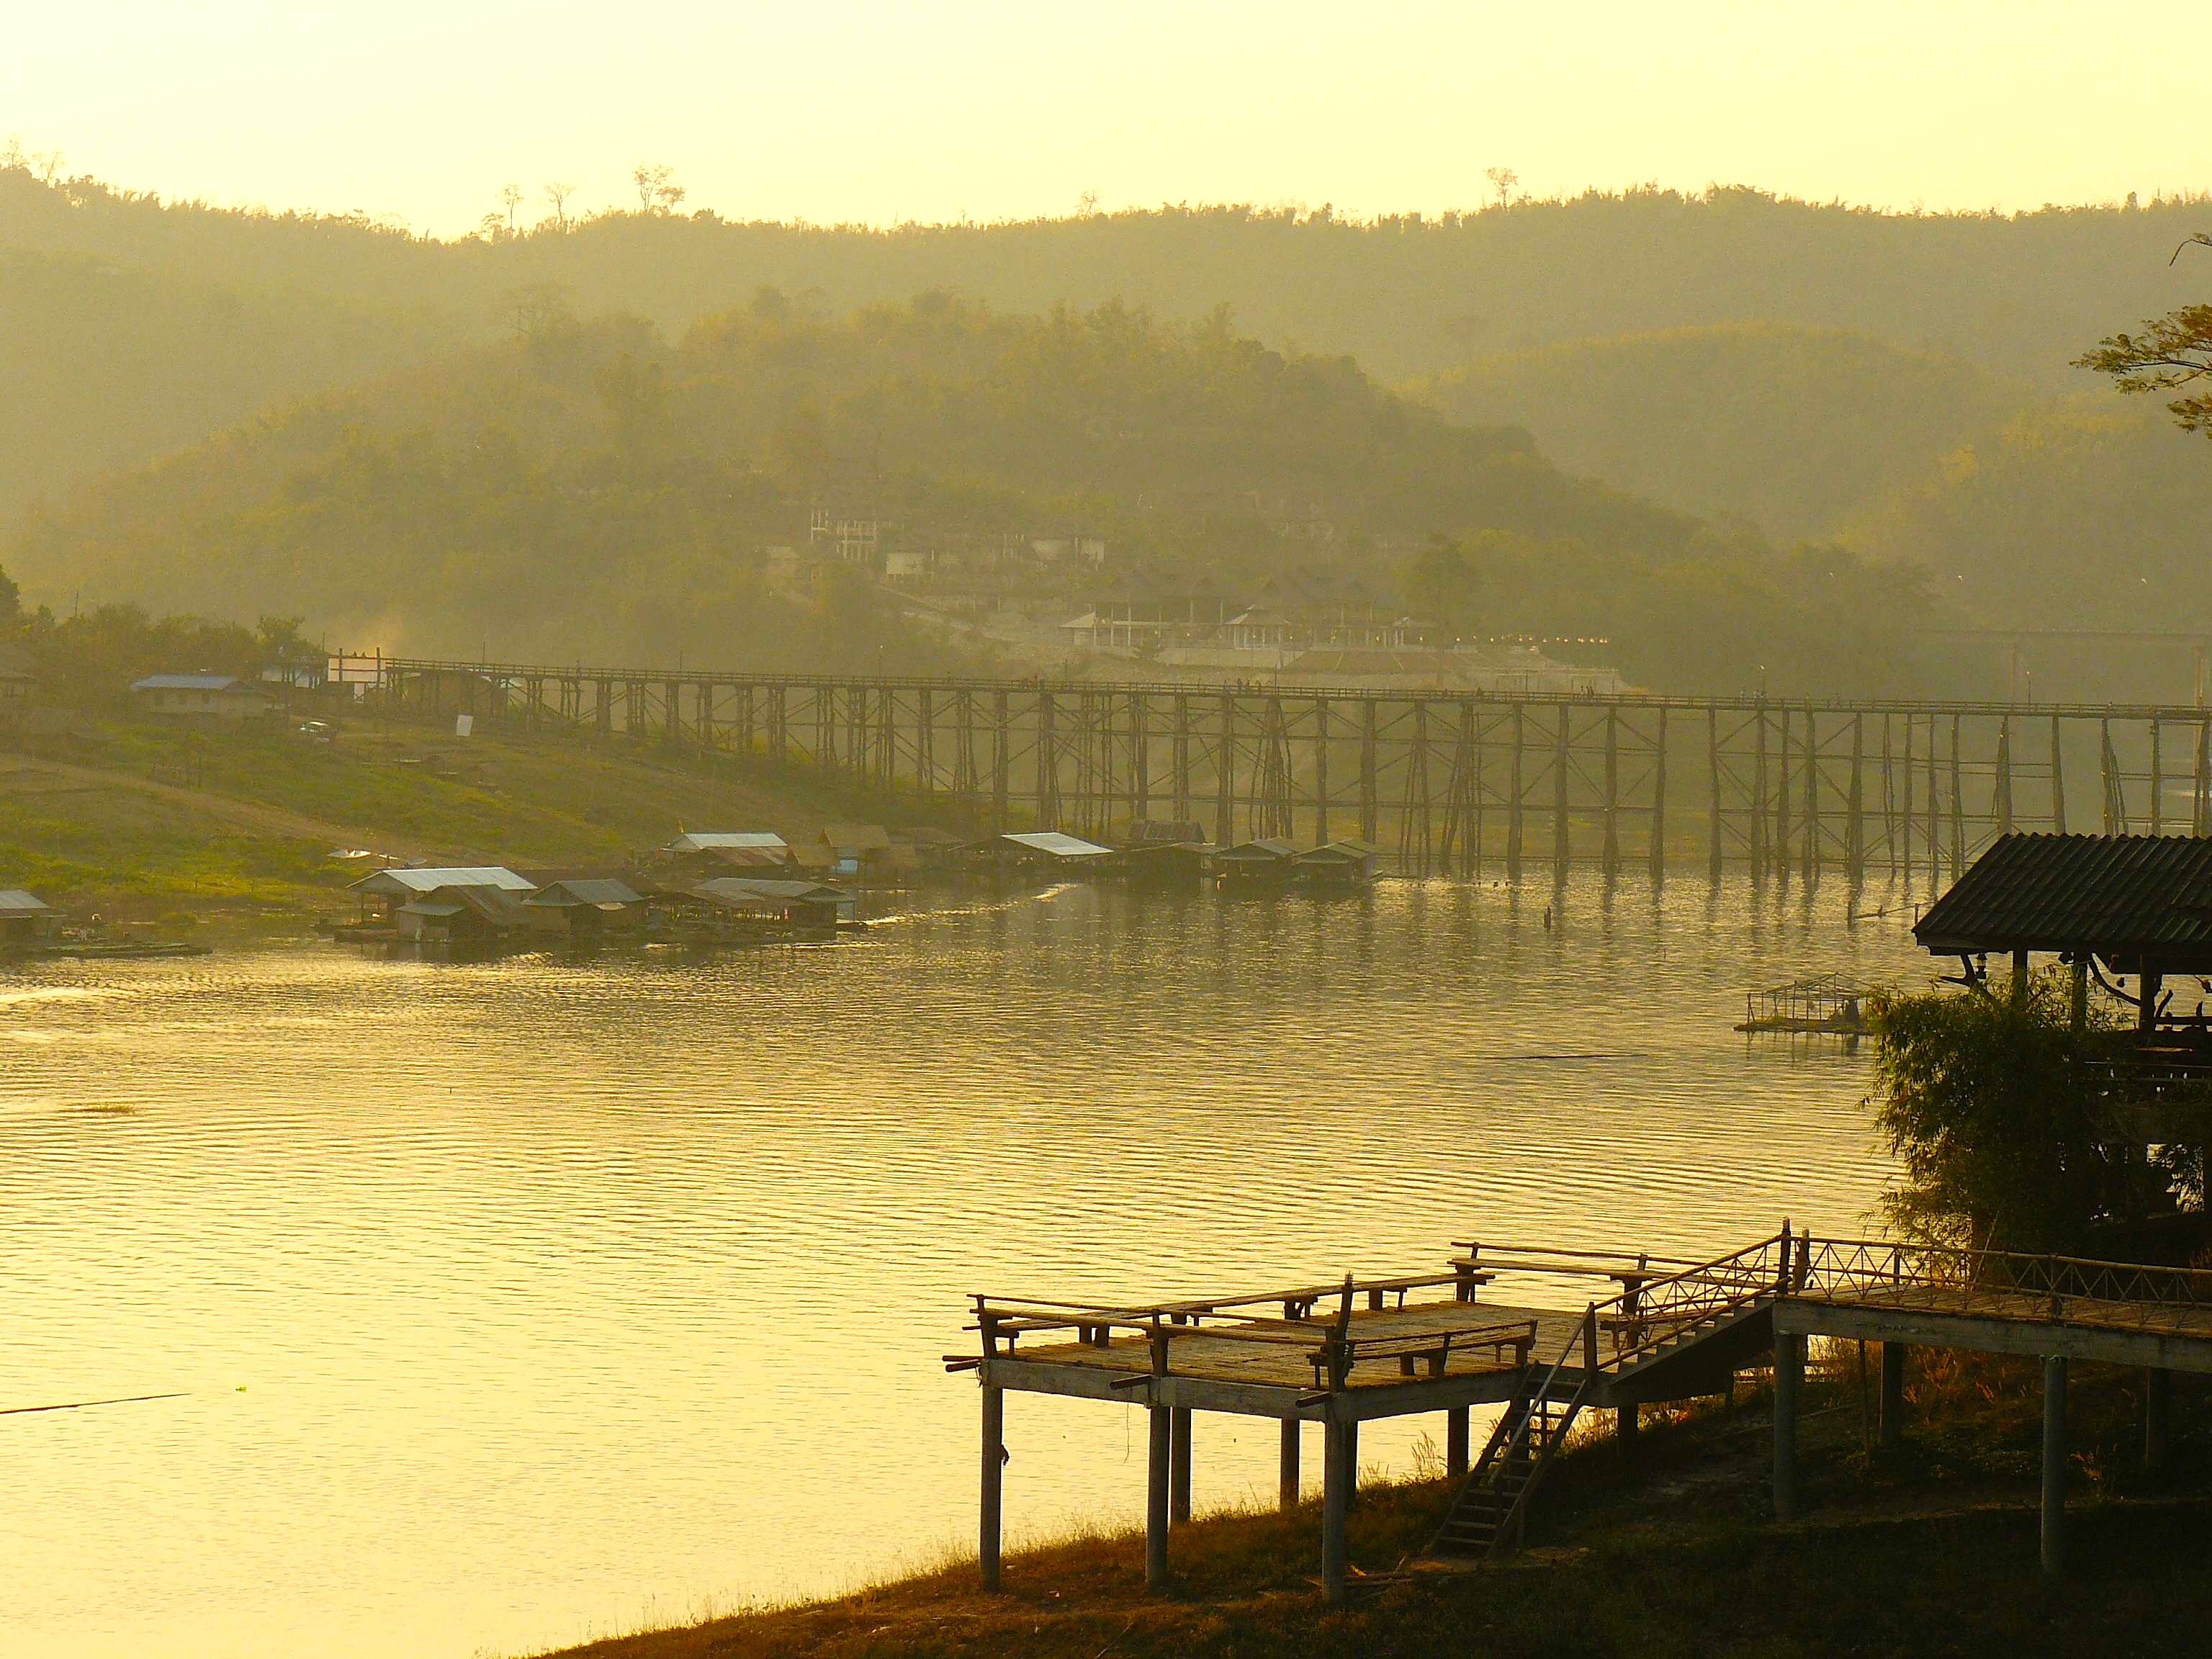
sea, coast, water, nature, forest, dock, sunrise, sunset, bridge, countryside, sunlight, morning, lake, dawn, pier, river, country, dusk, evening, reflection, haze, bay, reservoir, thailand, body of water, trees, woods, outside, hills, buildings, mountains, hazy, atmospheric phenomenon